South African Class 35-200

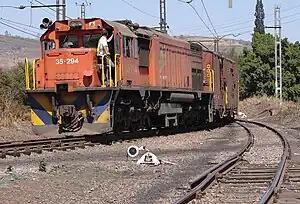
No. 35-294 at Electro, Pretoria West, 21 August 2007

Between November 1974 and August 1976, the South African Railways placed 150 Class General Motors Electro-Motive Division type GT18MC diesel-electric locomotives in service. In 1975, one more Class locomotive was built for AECI in Modderfontein, Johannesburg.